Vinylon

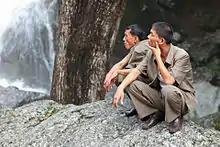
North Korean men wearing uniforms made from vinylon

Vinylon, also known as Vinalon (more common in Korean sources), is a synthetic fiber produced from reaction between polyvinyl alcohol (PVA) fiber and formaldehyde. Chemically it is polyvinyl formal (PVF). Vinylon was first developed in Japan in 1939 by , Ri Sung-gi, and H. Kawakami. In North Korea, Ri Sung-gi found a route to produce PVA from domestic anthracite (black coal) and limestone as raw materials. Trial production began in 1954 and in 1961 the massive "Vinylon City" was built in Hamhung, North Korea. Vinylon's widespread usage in North Korea is often pointed to as an example of the implementation of the "Juche" philosophy, and it is known as the "Juche" fiber.